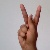
The image shows a hand gesture representing the letter 'K' in Indian Sign Language.